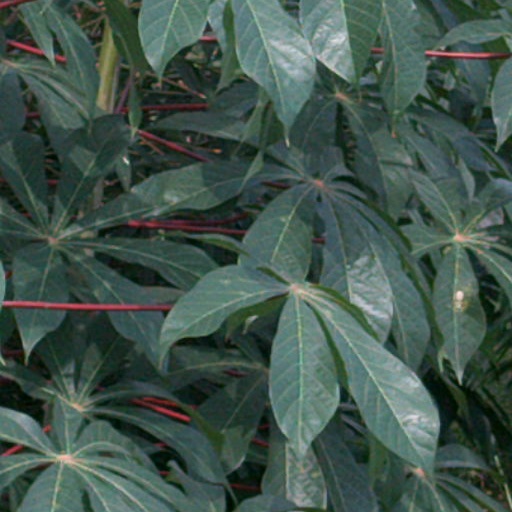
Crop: cassava